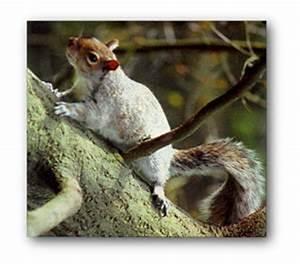
squirrel